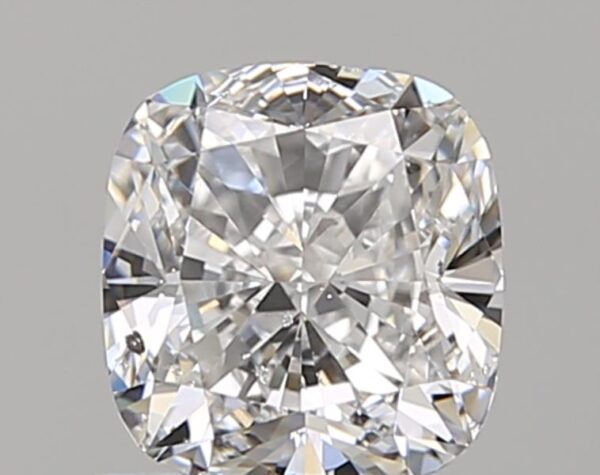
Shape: cushion
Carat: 1
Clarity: SI2
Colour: E
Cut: EX
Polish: EX
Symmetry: VG
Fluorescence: F
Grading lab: GIA
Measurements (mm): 5.7 x 5.38 x 3.66